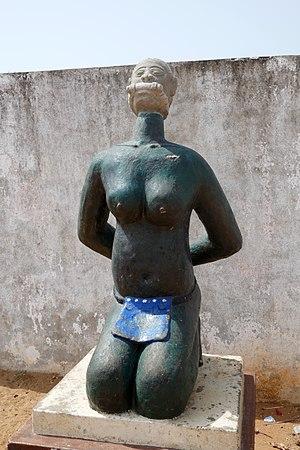
Mémorial de l'esclavage à Zoungbodji, près de Ouidah (département de l'Atlantique, Bénin).